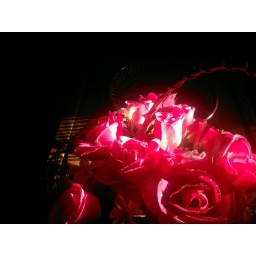
Artificial red roses revealed by dawn.